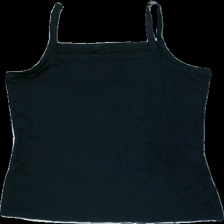
View: back
Type: Top
Category: Ladies
Brand: Lindex
Colors: Black
Material: 100% nylon
Cut: Regular
Size: 46
Stains: Minor
Smell: Minor
Price range: <50
Recommended usage: Recycle
Description: Black women's top from Lindex, size 46/48. Okay condition but dirty.
Comment: Smells slightly of perfume.